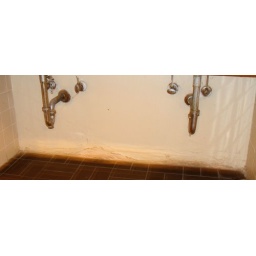
Downstairs bathroom under sink as bubbled paint.